List of tubists

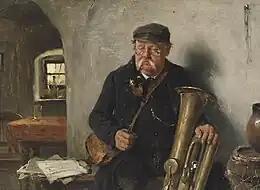
"The Tuba Player" by , 1892

The tuba has been played since the mid-19th century, in the midst of the Romantic period of Western Classical music. Along with classical music, the instrument appears in a variety of jazz styles as well film and circus music. Most professional tubists are tied to ensembles such as symphony orchestras and bands—including brass, concert and Jazz bands—or academic institutions. A smaller minority spend their careers as solo or chamber musicians.